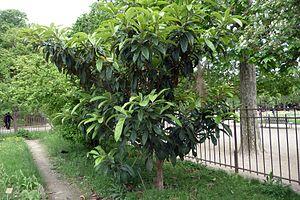
Le néflier du Japon, bibacier ou bibassier, du chinois : 枇杷 ; pinyin : pípá via le portugais bibas, (Eriobotrya japonica (Thunb.) Lindl., 1821) est un arbre fruitier de la famille des Rosacées (tribu des Maleae), cultivé dans les régions chaudes (rusticité USDA 8 à 11) pour son fruit comestible, la nèfle du Japon ou bibace ou bibasse, pour sa feuille utilisée en tisane, ou comme plante ornementale.